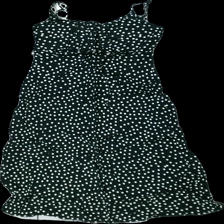
View: front
Type: Dress
Category: Ladies
Brand: Amalia
Colors: Black, White
Material: 100% viscose
Pattern: Dots
Cut: Regular
Size: 38
Season: All
Damage location: top center
Damage 2 location: bottom right
Damage 3 location: middle left
Price range: <50
Recommended usage: Export
Description: prickig klänning, urtvättad
Comment: urtvättad